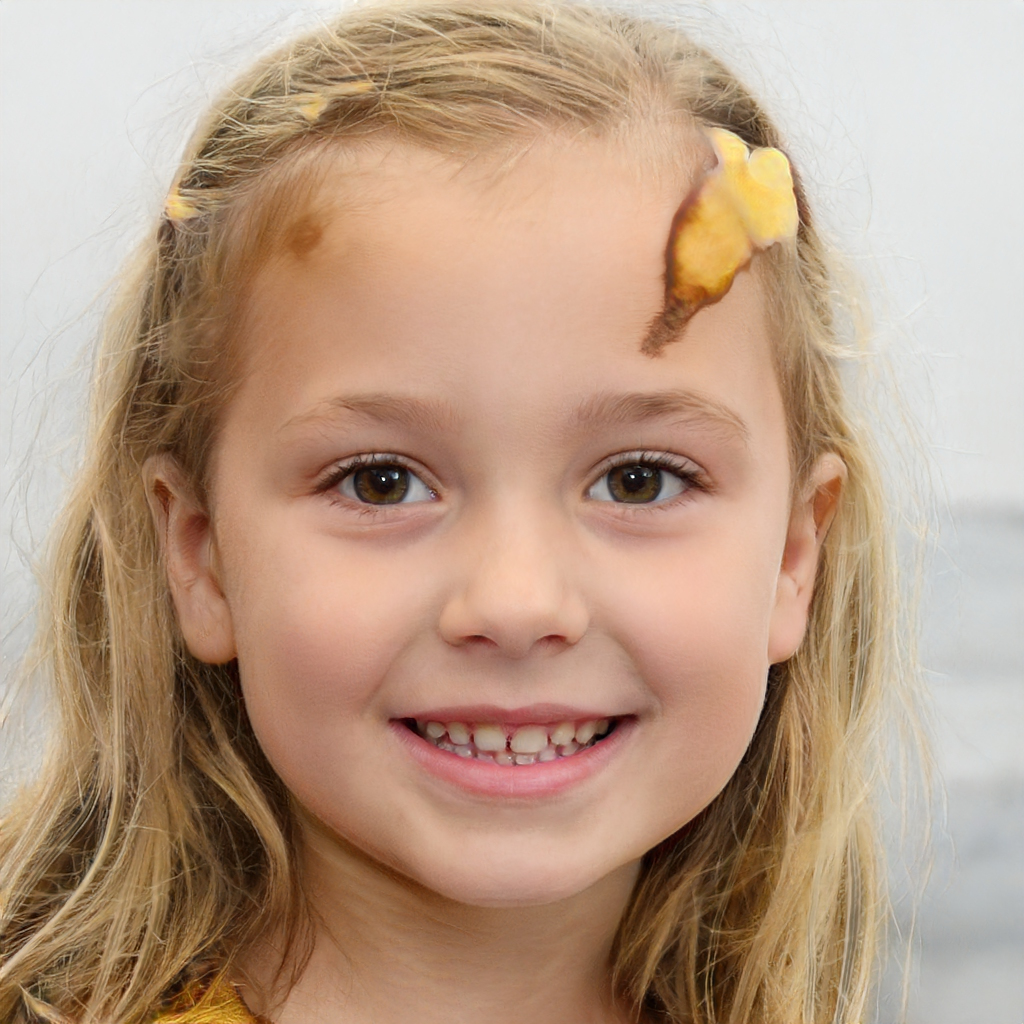
Label: No Watermark